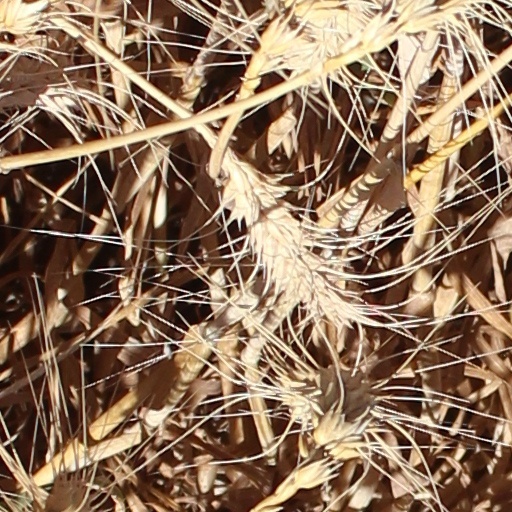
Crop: wheat